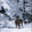
Label: deer